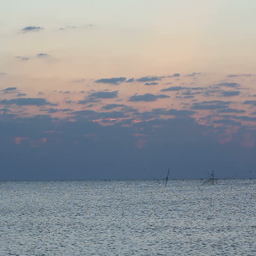
colorful skyline before sunrise over the sea